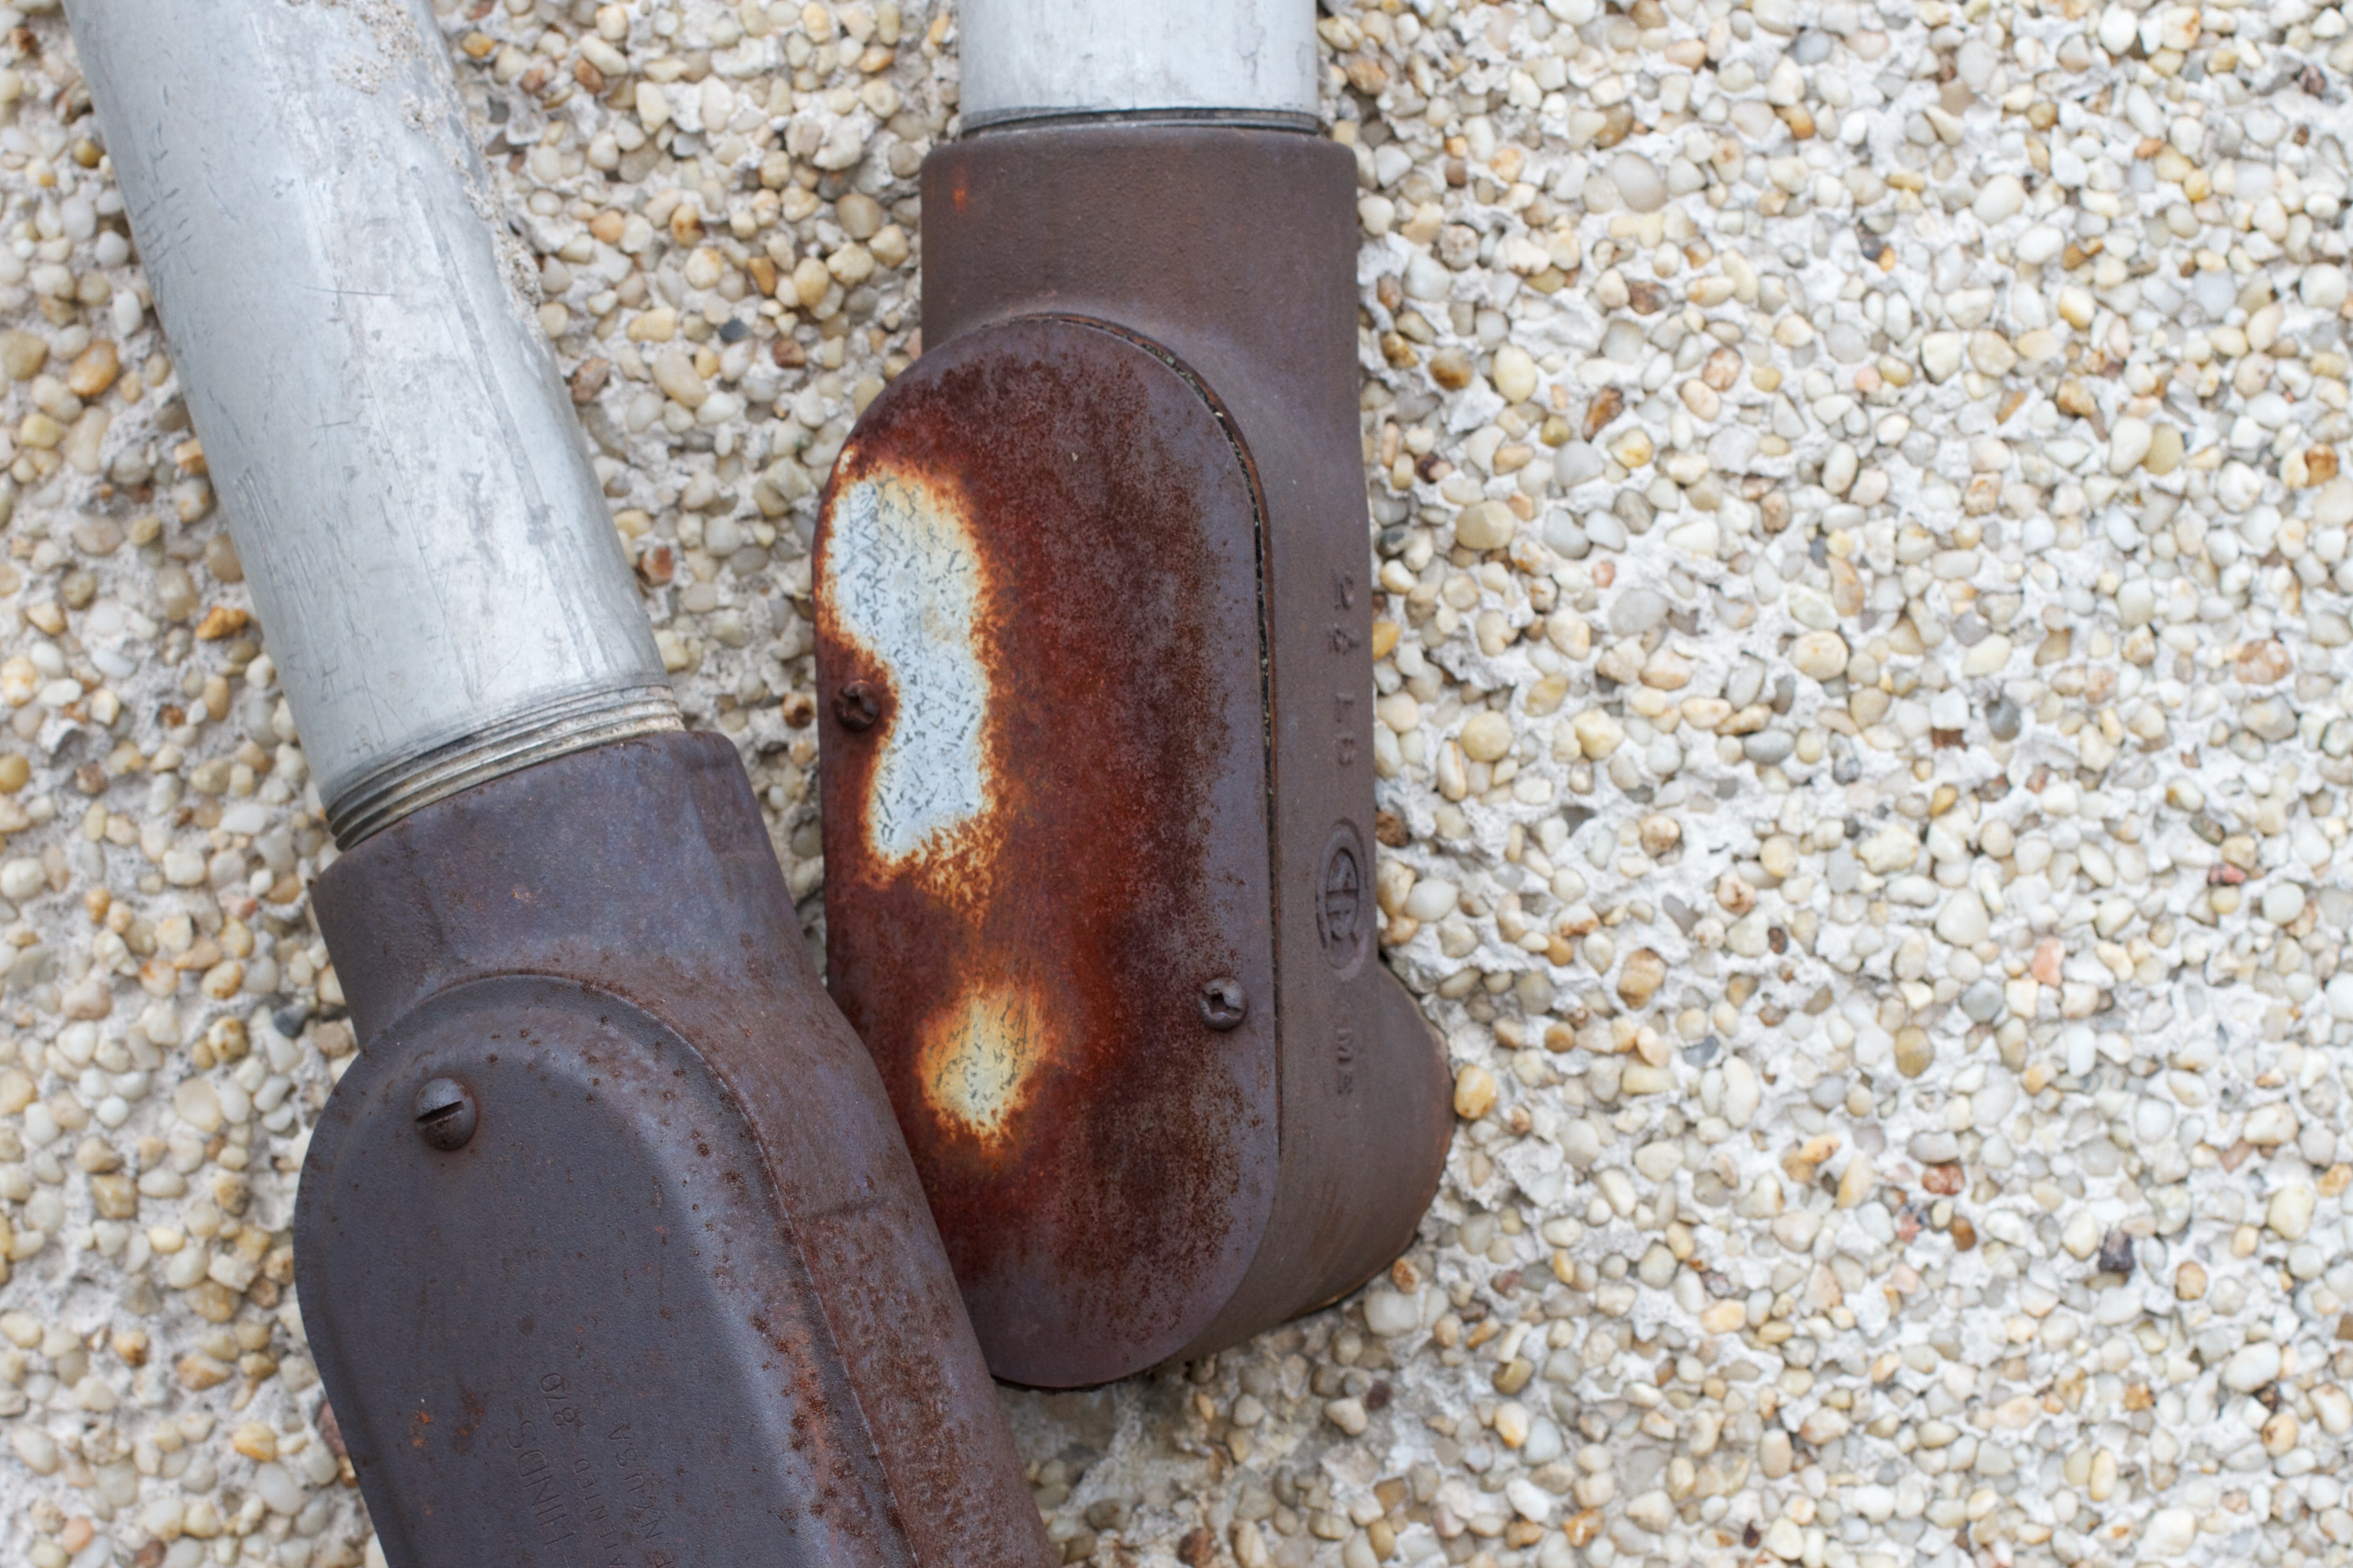
hand, weapon, firearm, gun accessory